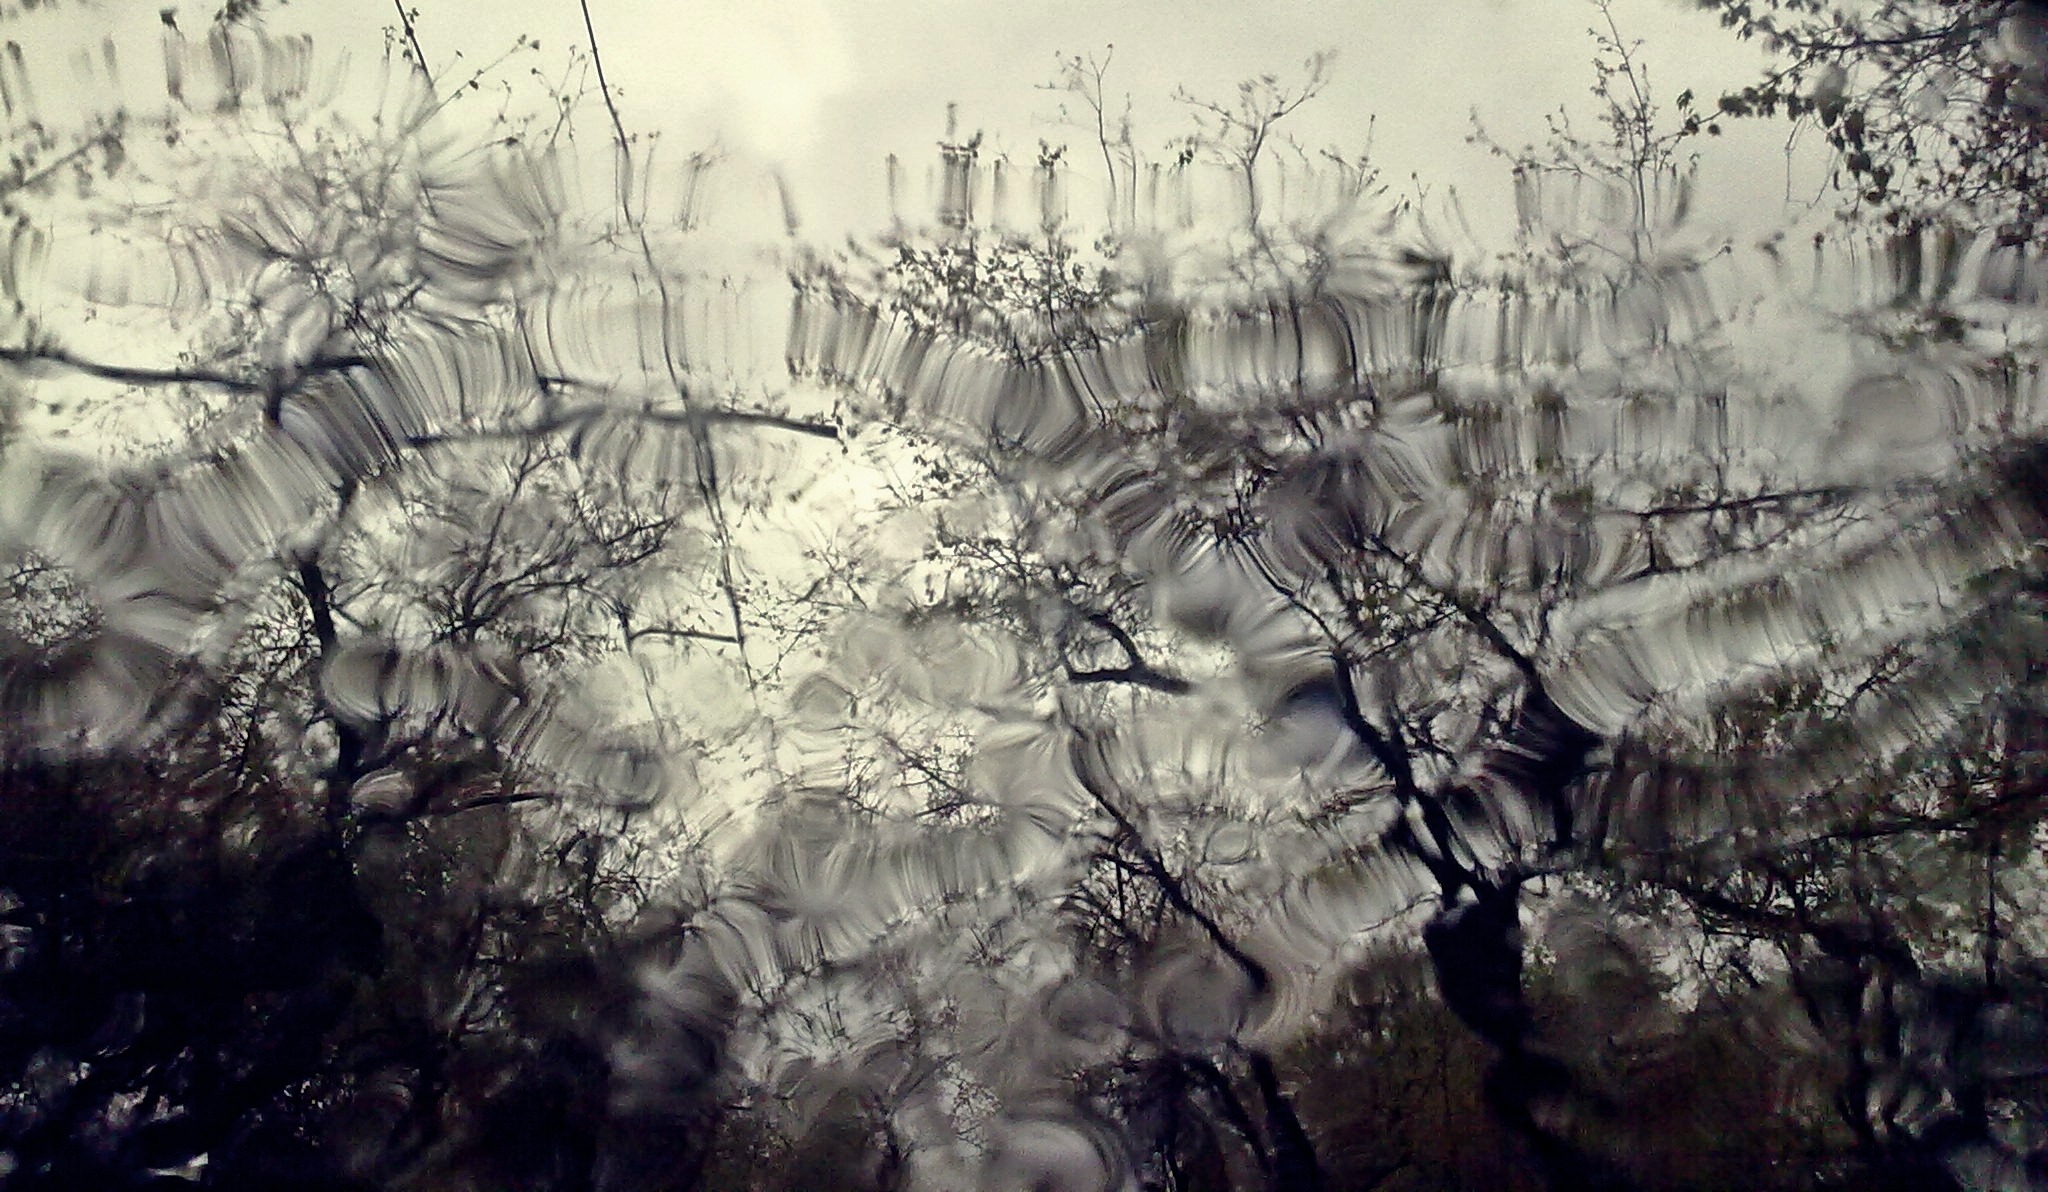
tree, water, branch, winter, rain, flower, window, glass, frost, ice, drops, freezing